Nguyễn Huệ Boulevard

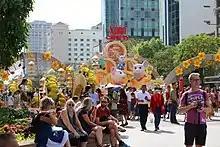
Nguyễn Huệ Boulevard being decorated with flowers and miniature landscapes in 2020. This is an annual festival since 2004 to celebrate Tết.

Nguyen Hue Flower Street, or natively known as Đường hoa Nguyễn Huệ, is the common name of Nguyễn Huệ Boulevard during the lunar new year festival. During the festival, the street is decorated for the occasion and are exclusively for pedestrians. The tradition started in 2004, which previously known as Flower Market Nguyễn Huệ.